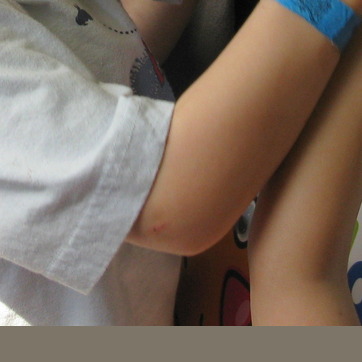
Material: skin